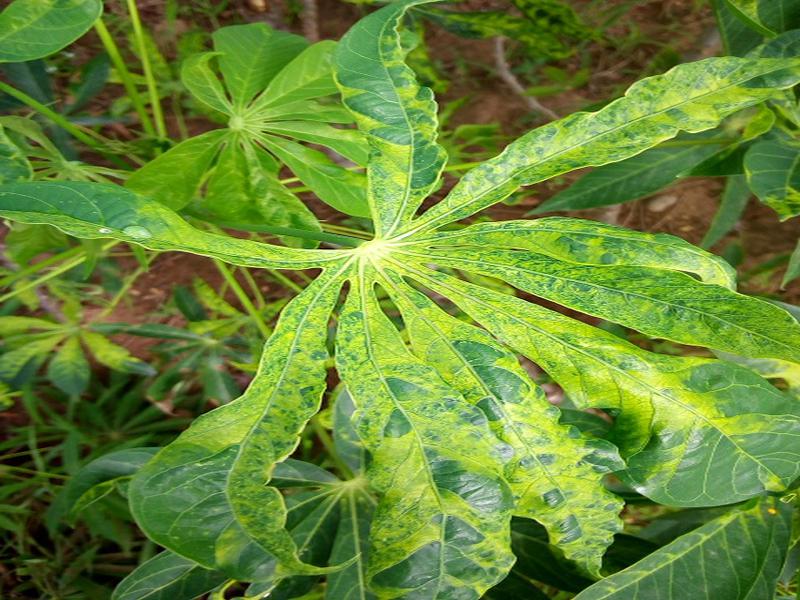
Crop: cassava
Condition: mosaic_disease